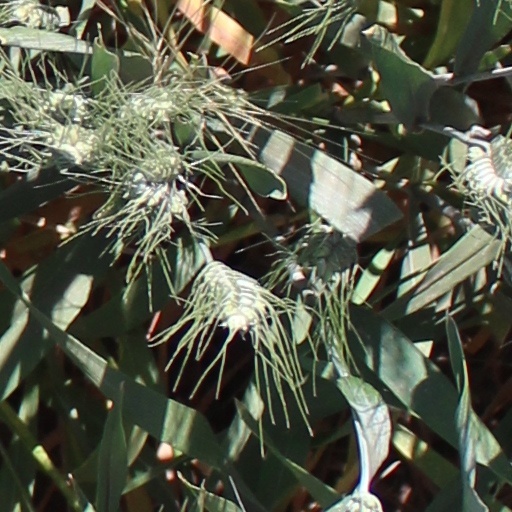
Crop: wheat